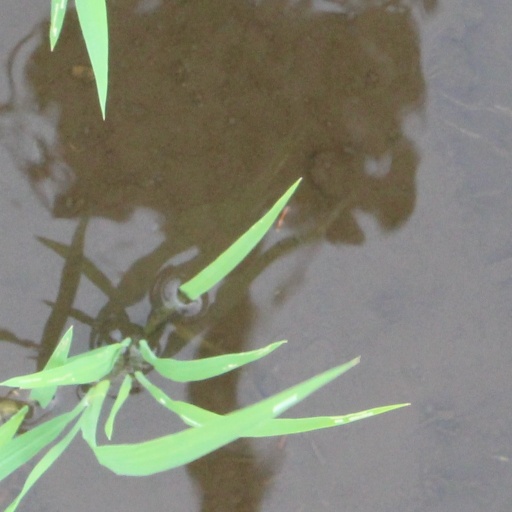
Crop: rice